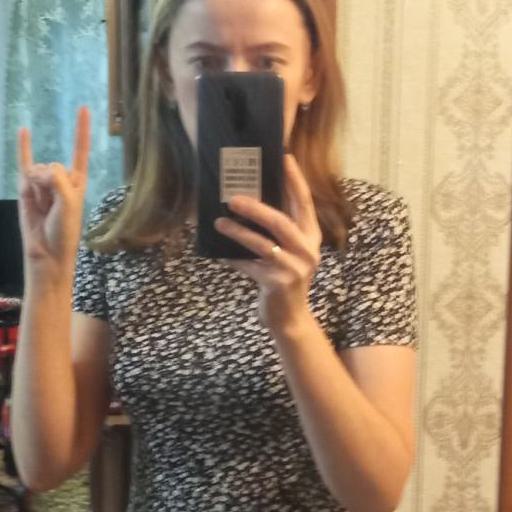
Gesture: no_gesture